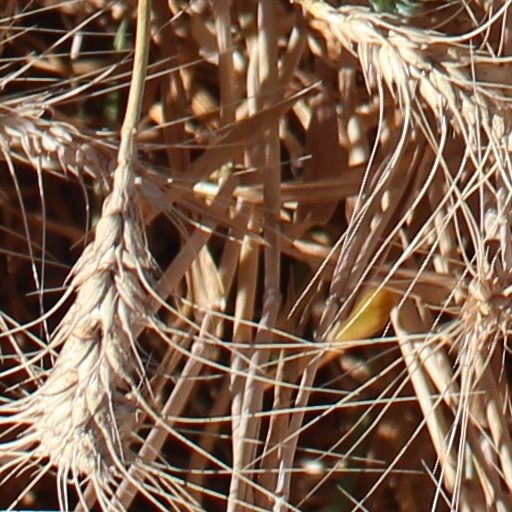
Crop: wheat